Boys anti-tank rifle

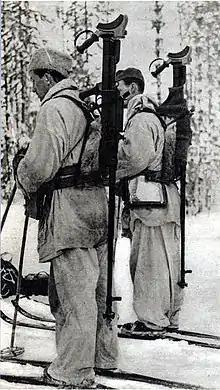
Swedish volunteers in the Winter War carrying Boys anti-tank rifles

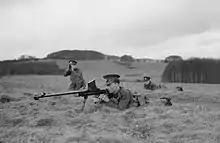
British soldiers training with the Boys anti-tank rifle

The Boys anti-tank rifle (officially Rifle, Anti-Tank, .55in, Boys, and sometimes incorrectly spelled "Boyes") is a British anti-tank rifle used during the Second World War. It was often nicknamed the "elephant gun" by its users due to its size and large bore.